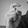
ASL letter: X